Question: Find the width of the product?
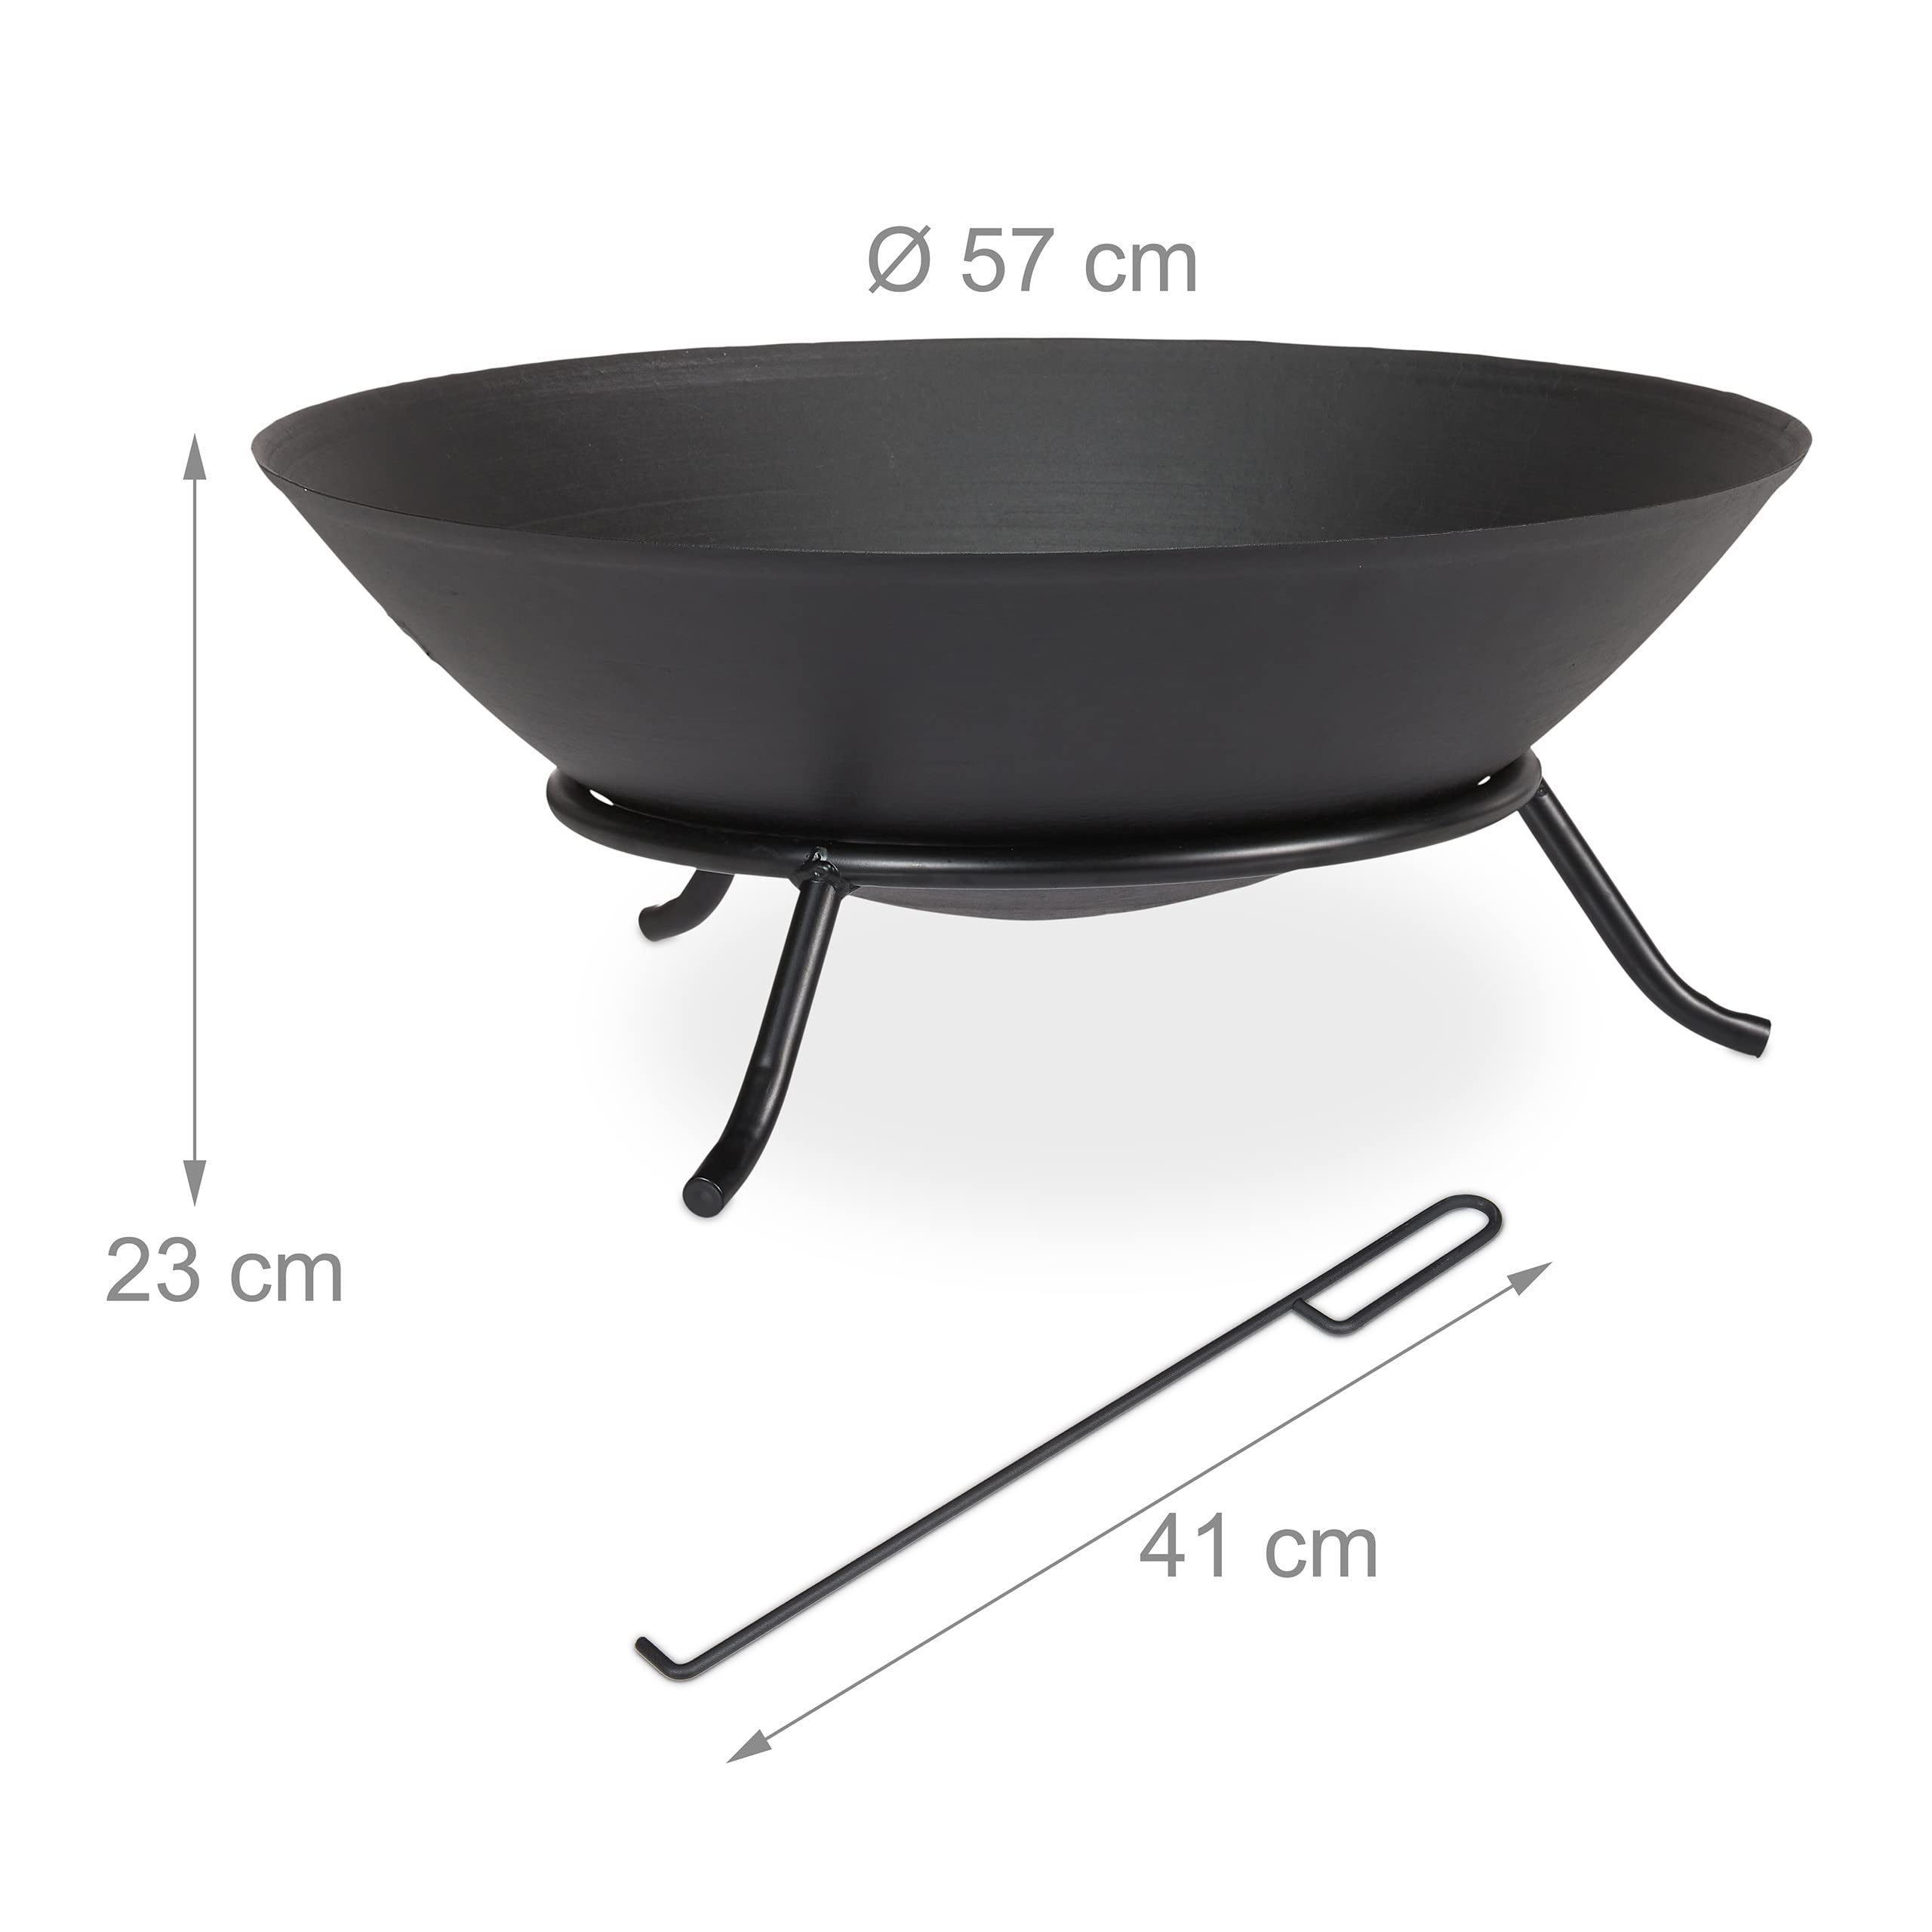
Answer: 57.0 centimetre